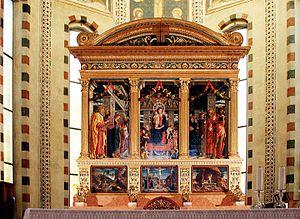
Le Retable de San Zeno est le retable du maître-autel de la basilique San Zeno, l'église principale de Vérone. Il comporte des parties peintes en polyptyque du peintre de la Renaissance Andrea Mantegna, ensemble daté d'environ 1457-1460.
Michael Pacher est un peintre et sculpteur autrichien, né vers 1435, peut-être près de Falzes, à proximité de Brunico dans l'actuelle région du Trentin-Haut-Adige et mort fin juillet/début août 1498 à Salzbourg.